20th Air Division

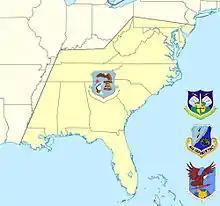
20th Air Division/NORAD Region ADC AOR 1969–1983

The 20th Air Division was activated for a third time in November 1969 under Aerospace Defense Command (ADCOM). The division provided air defense for virtually all of the southeastern United States, except for most of Louisiana from the SAGE DC-4 blockhouse at Fort Lee Air Force Station, Virginia. The division also controlled a CIM-10 Bomarc surface-to-air anti-aircraft missile squadron near Langley Air Force Base until the squadron's inactivation in October 1972.